Bird visual acuity rendering: 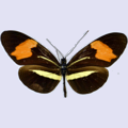
Butterfly visual acuity rendering: 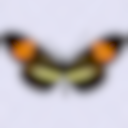
Species: erato
Subspecies: phyllis
Sex: female
View: dorsal
Hybrid status: subspecies synonym
Locality: Jejuy Rio PAR SP
Coordinates: -24.217, -57.15